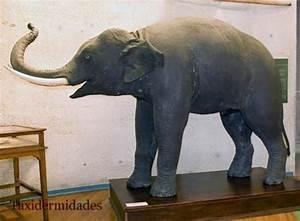
elephant